Signing of the Treaty of Lisbon

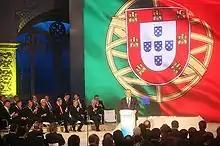
José Sócrates giving his speech prior to the signing ceremony

At 10:00 the plenipotentiaries from the 27 member states, as well as the presidents of the three main EU institutions, started arriving outside the Jerónimos Monastery with their motorcades. They were in turn met with welcome greetings by Portuguese Prime Minister José Sócrates and Foreign Minister Luis Amado. When all participants and the audience were seated inside the main courtyard of the monastery (with a temporary roof for the occasion), a choir of Portuguese children, accompanied by a piano, performed the original German-language version of the European anthem, the Ludwig van Beethoven's Ode to Joy. After this interlude, the President of the European Commission, José Manuel Barroso; the President of the European Parliament, Hans-Gert Pöttering and the Prime Minister of Portugal (in the role of President of the European Council), José Sócrates, respectively, held speeches stressing the historic significance of the day. Around noon the main signing ceremony began, with representatives from the 27 member states signing the treaty in the alphabetic order. Afterwards, renowned Portuguese folk artist Dulce Pontes performed a musical piece in the country's traditional Fado genre. The programme at Jerónimos Monastery ended with a traditional 'family photo' of the leaders outside the South Gate of the historical building.